Ernest Maragall

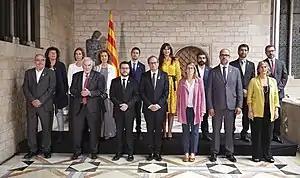
Maragall and other members of the Catalan government on 2 June 2018

Maragall contested the 2003 regional election as a Socialists' Party of Catalonia-Citizens for Change (PSC–CpC) electoral alliance candidate in the Province of Barcelona and was elected to the Parliament of Catalonia. He resigned from parliament in January 2004. He was secretary of the regional government presided by his brother Pasqual from December 2003 to September 2006.